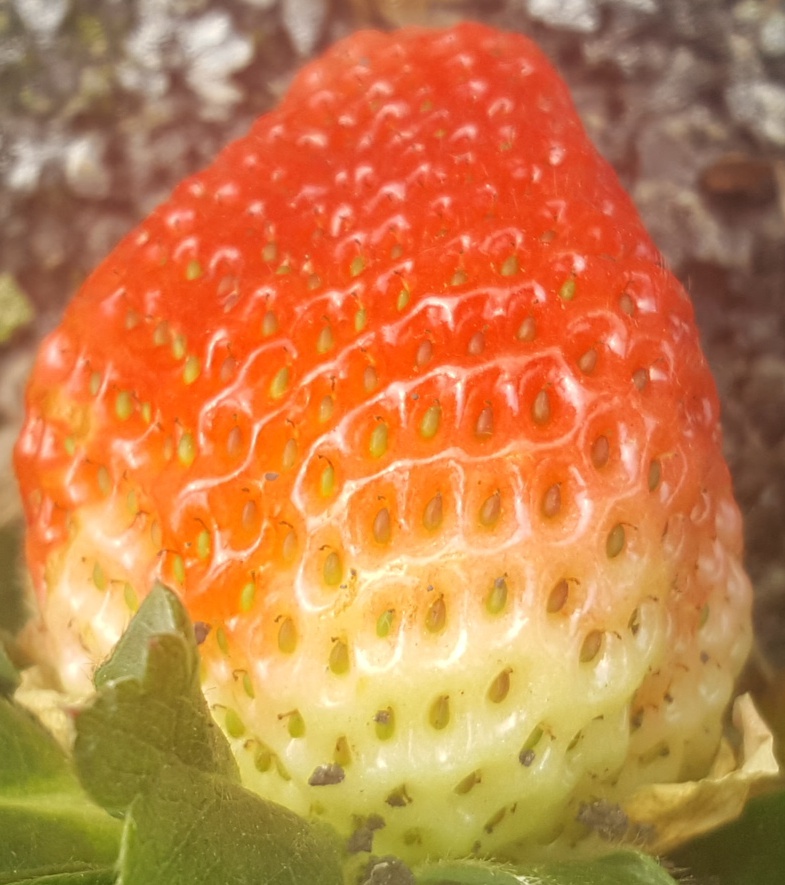
Label: Strawberry